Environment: real
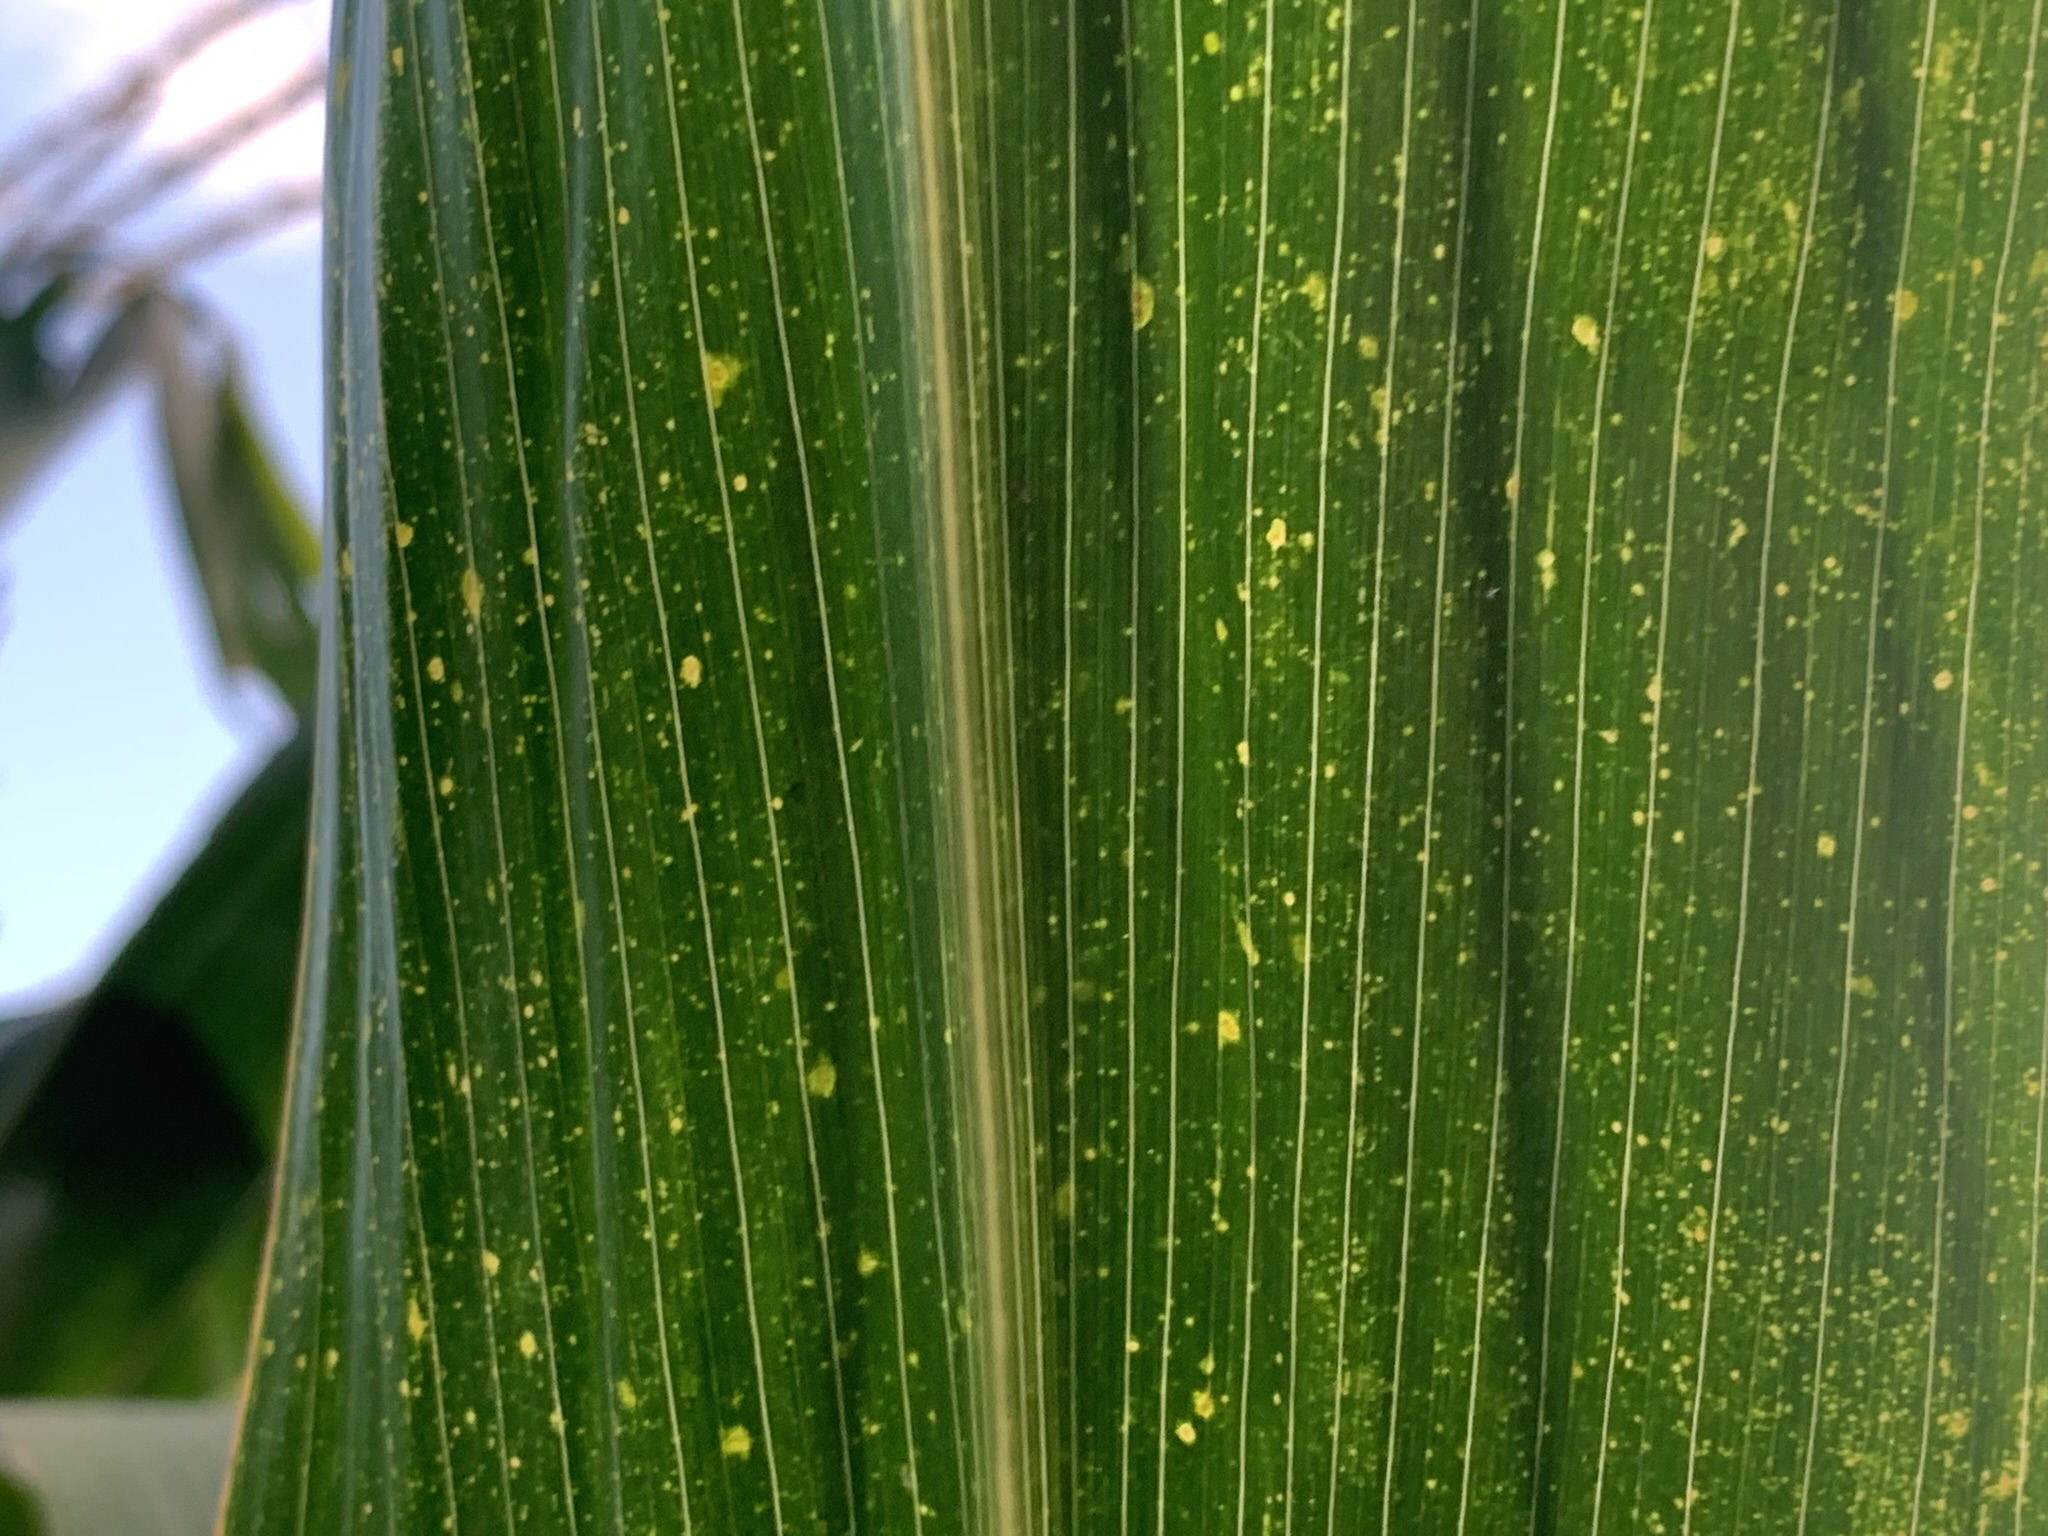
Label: lethal_necrosis